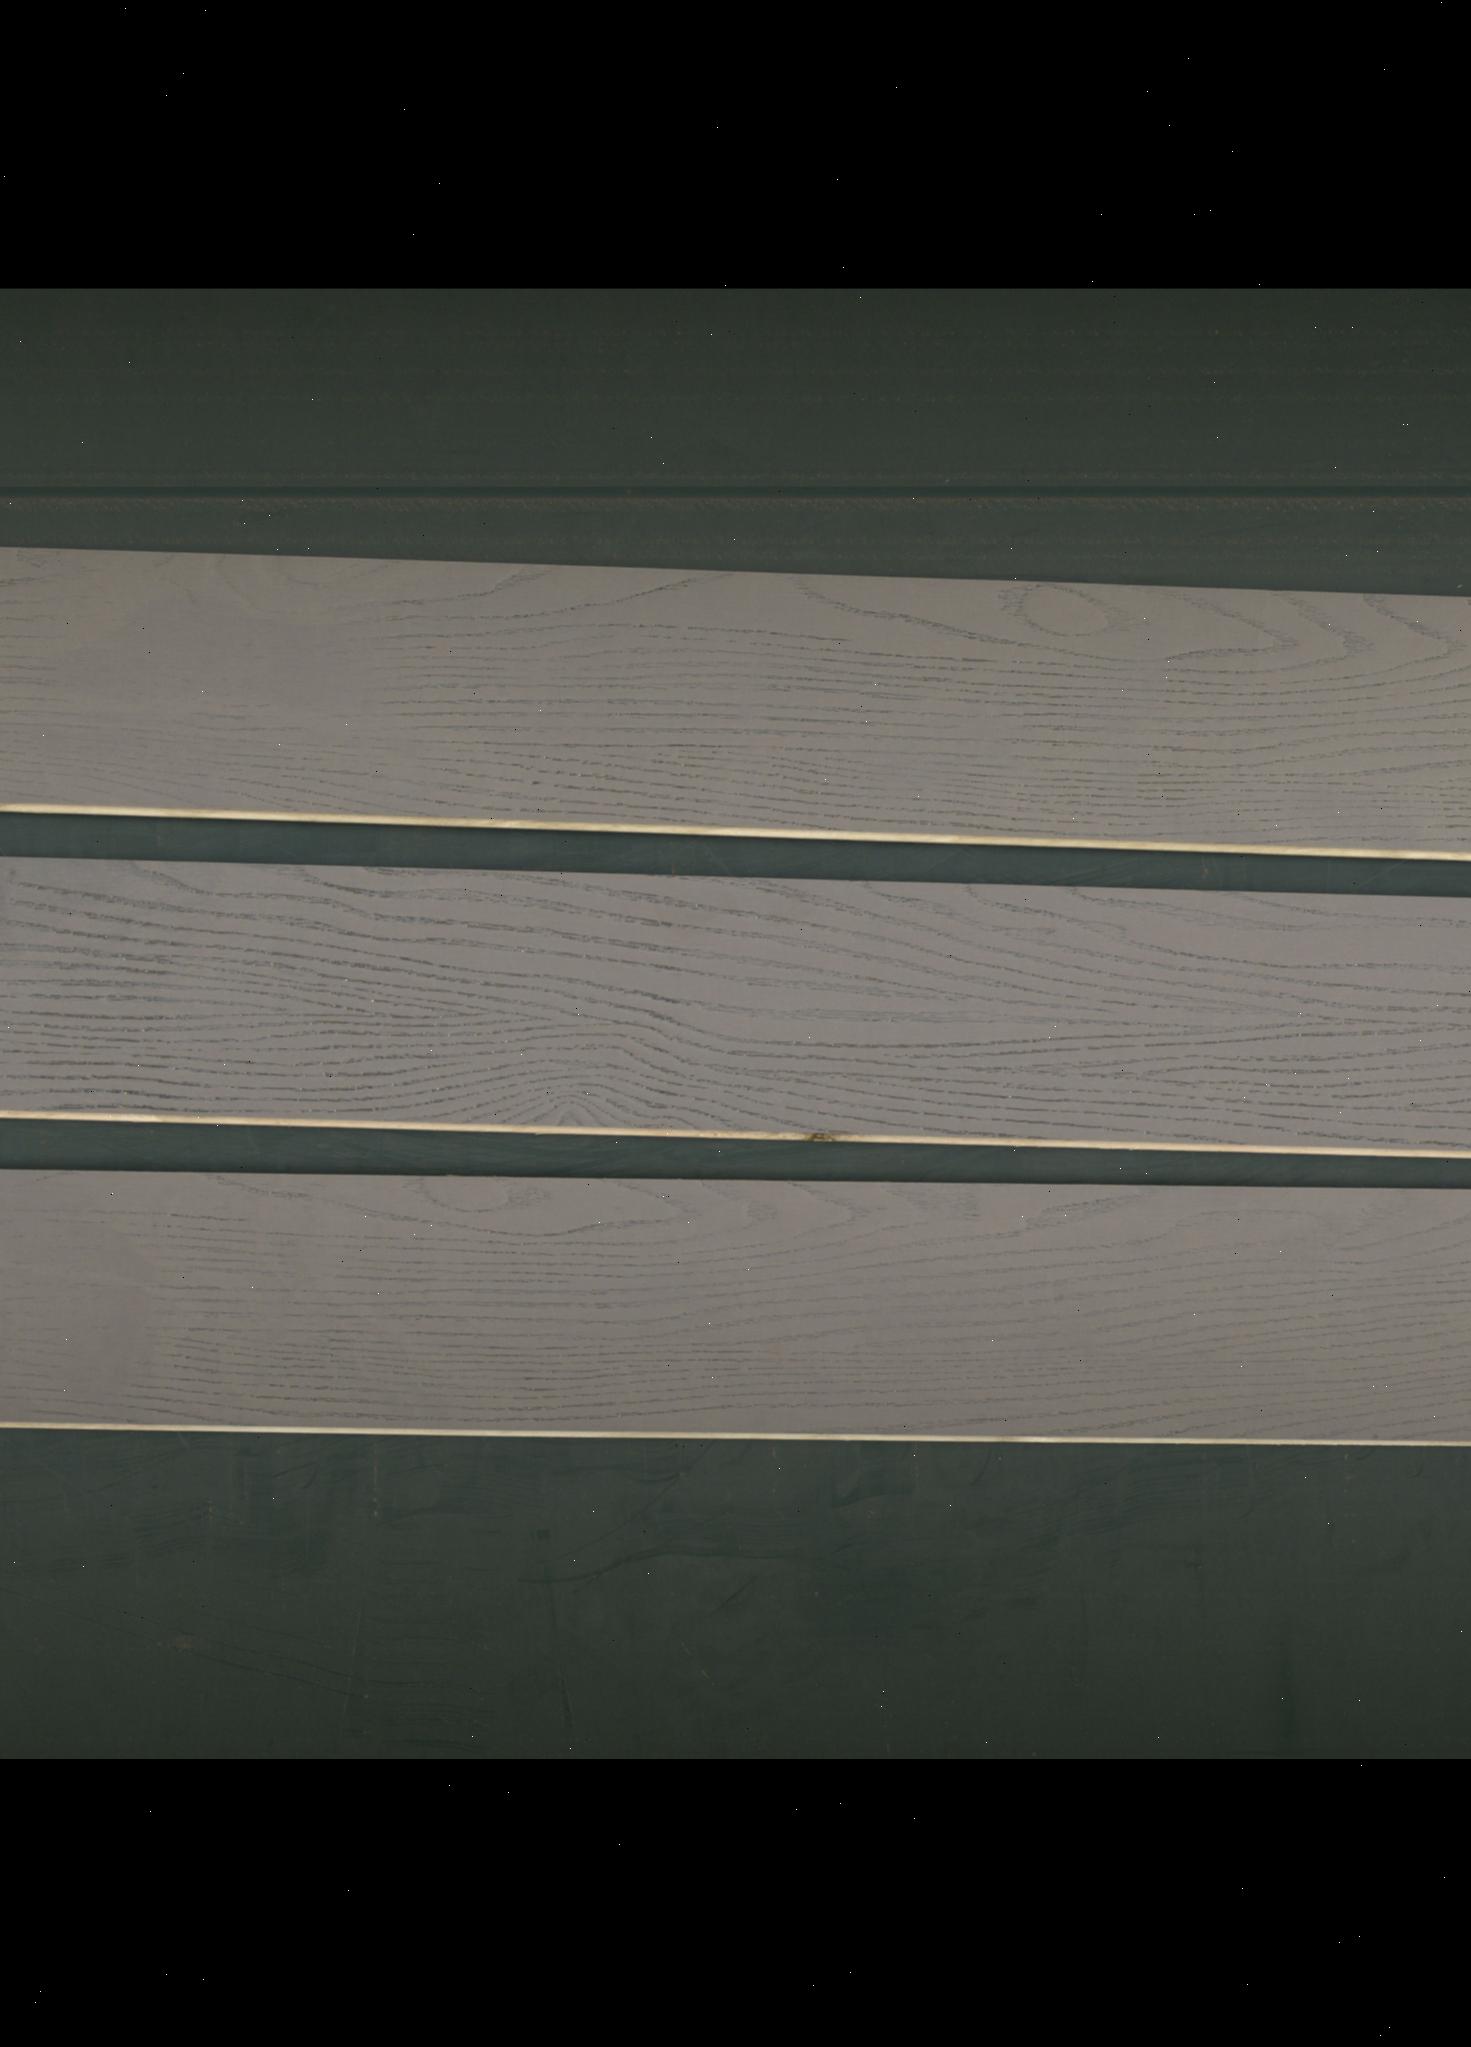
Label: mixers